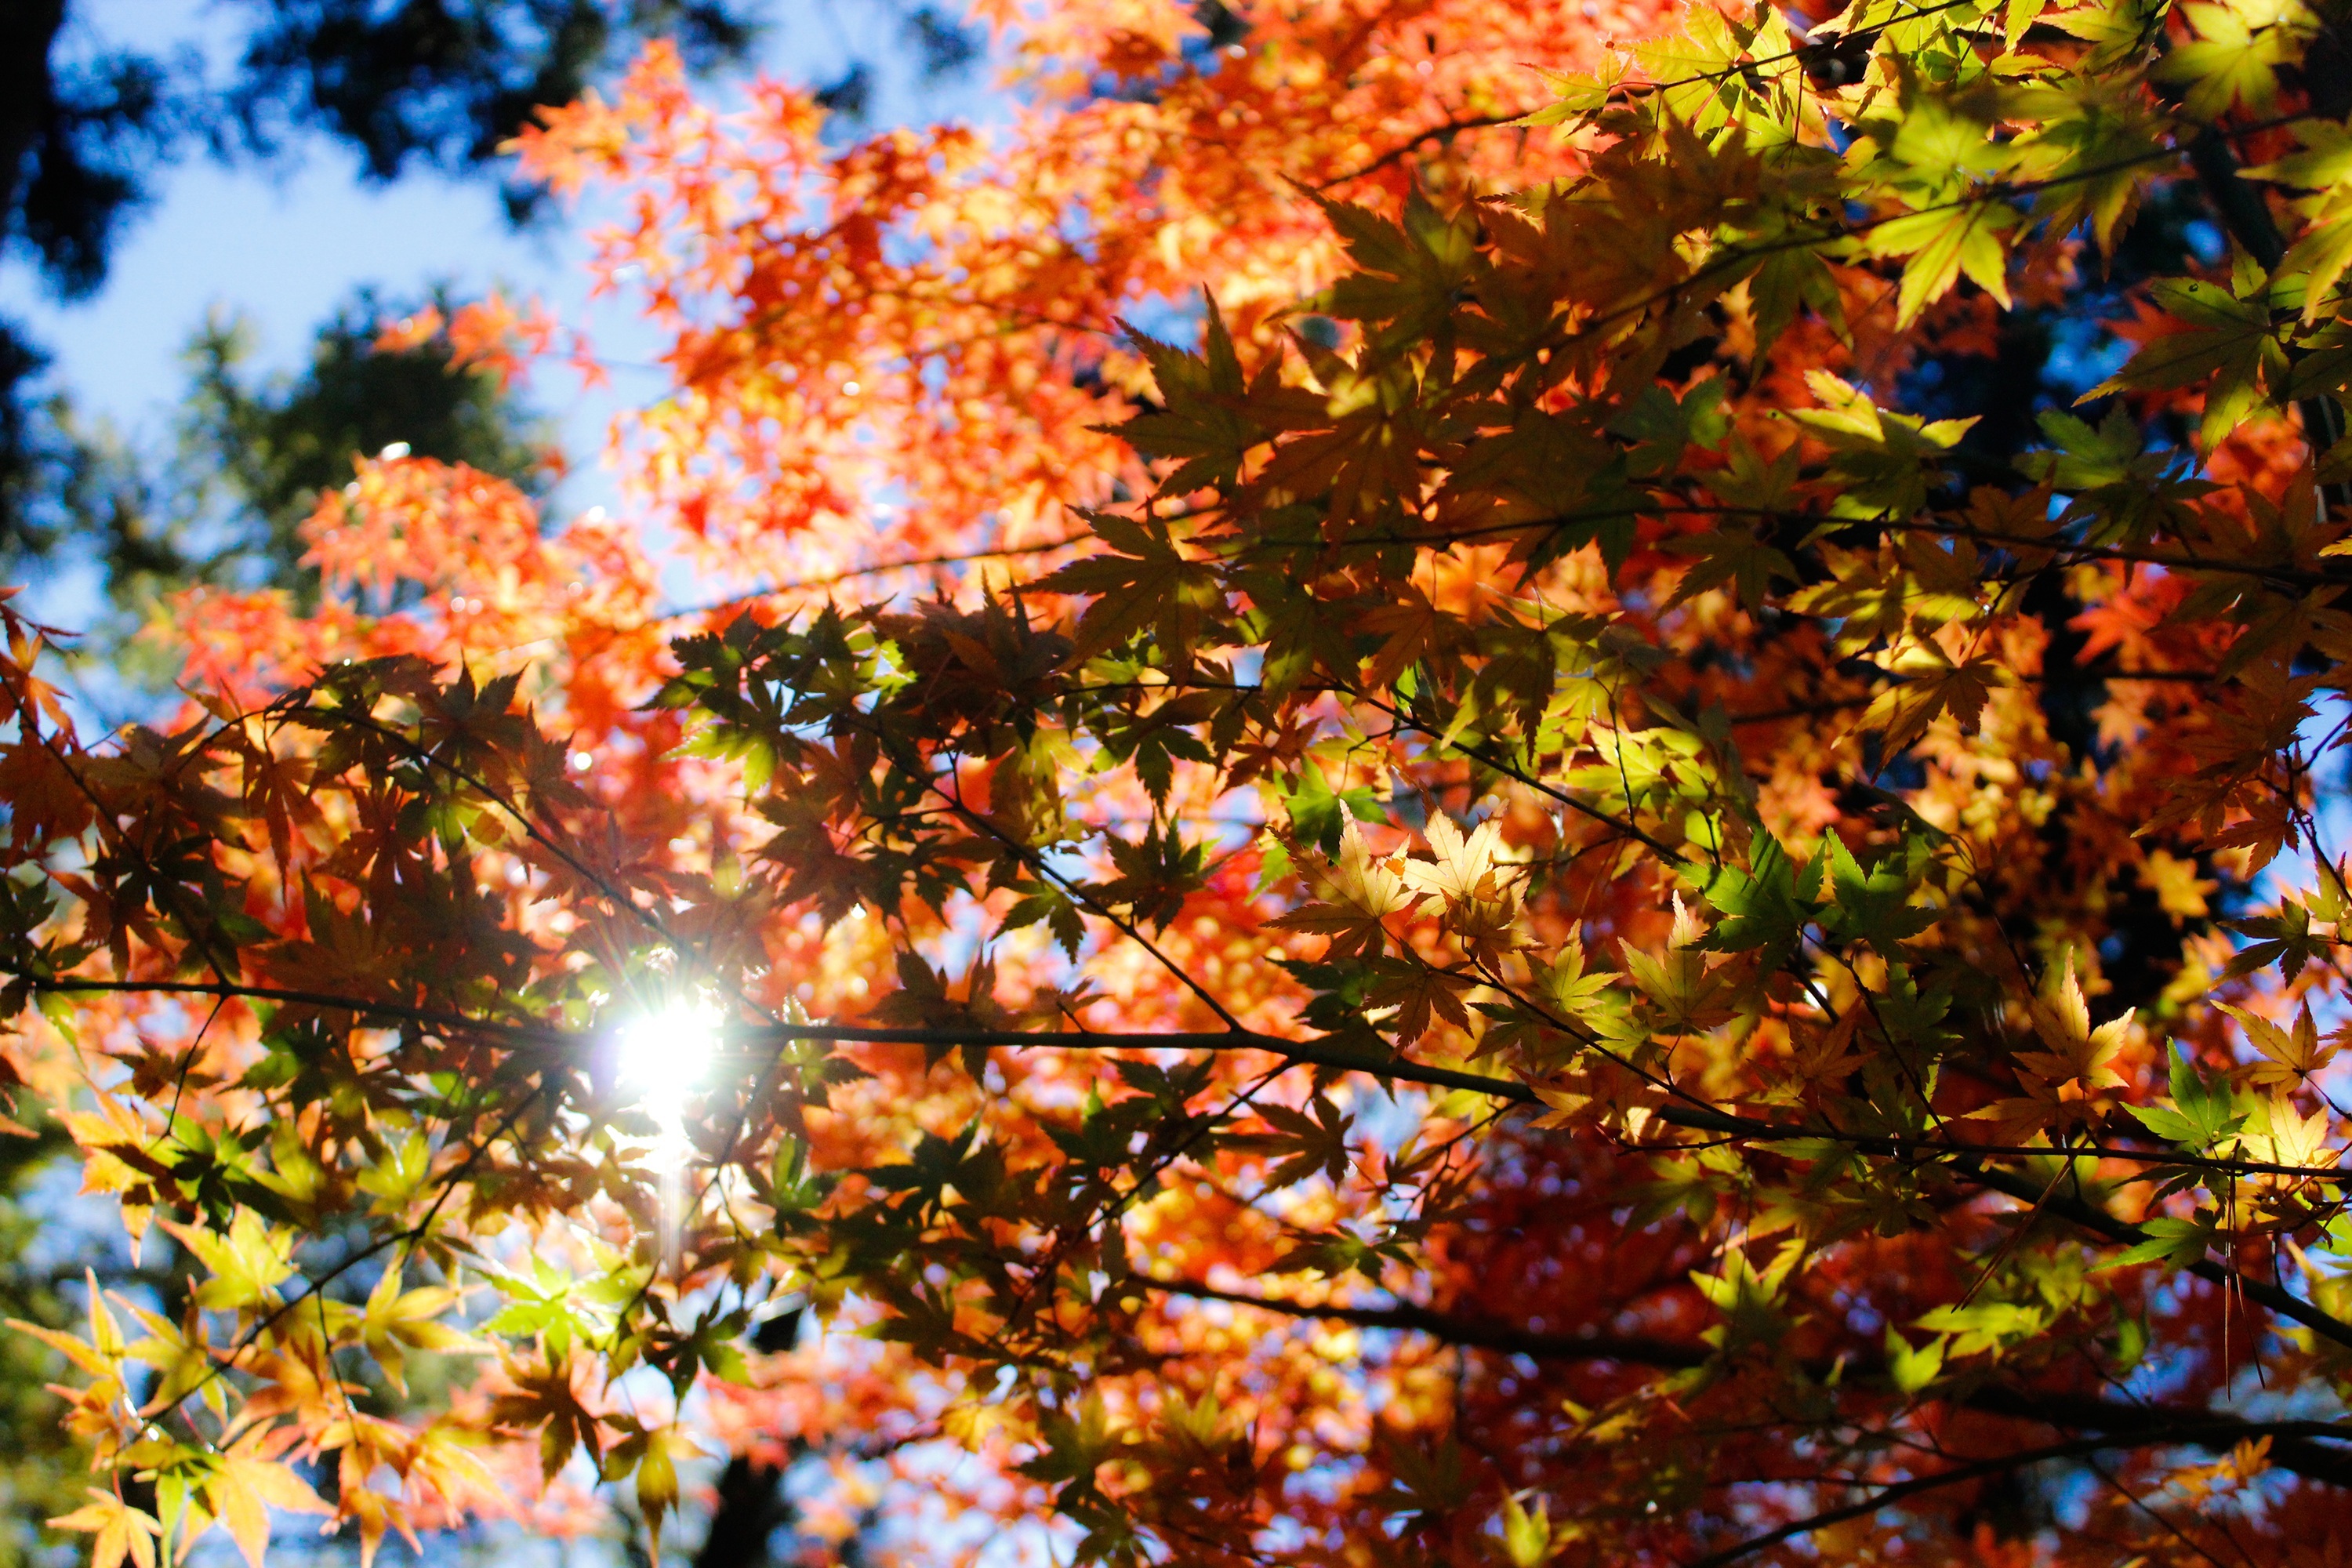
tree, branch, plant, sun, sunlight, leaf, fall, flower, foliage, autumn, season, leaves, seasonal, autumn leaves, fall leaves, flowering plant, woody plant, land plant